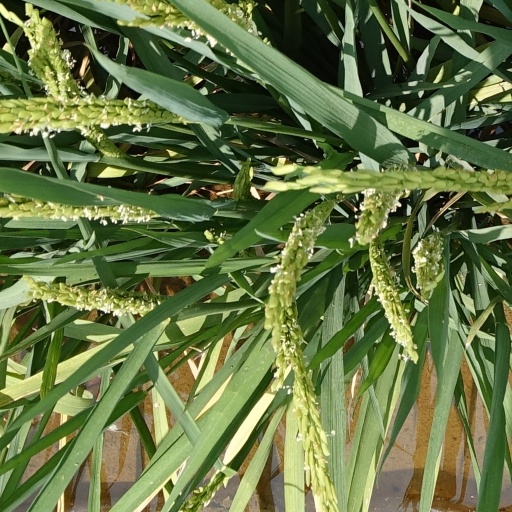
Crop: rice